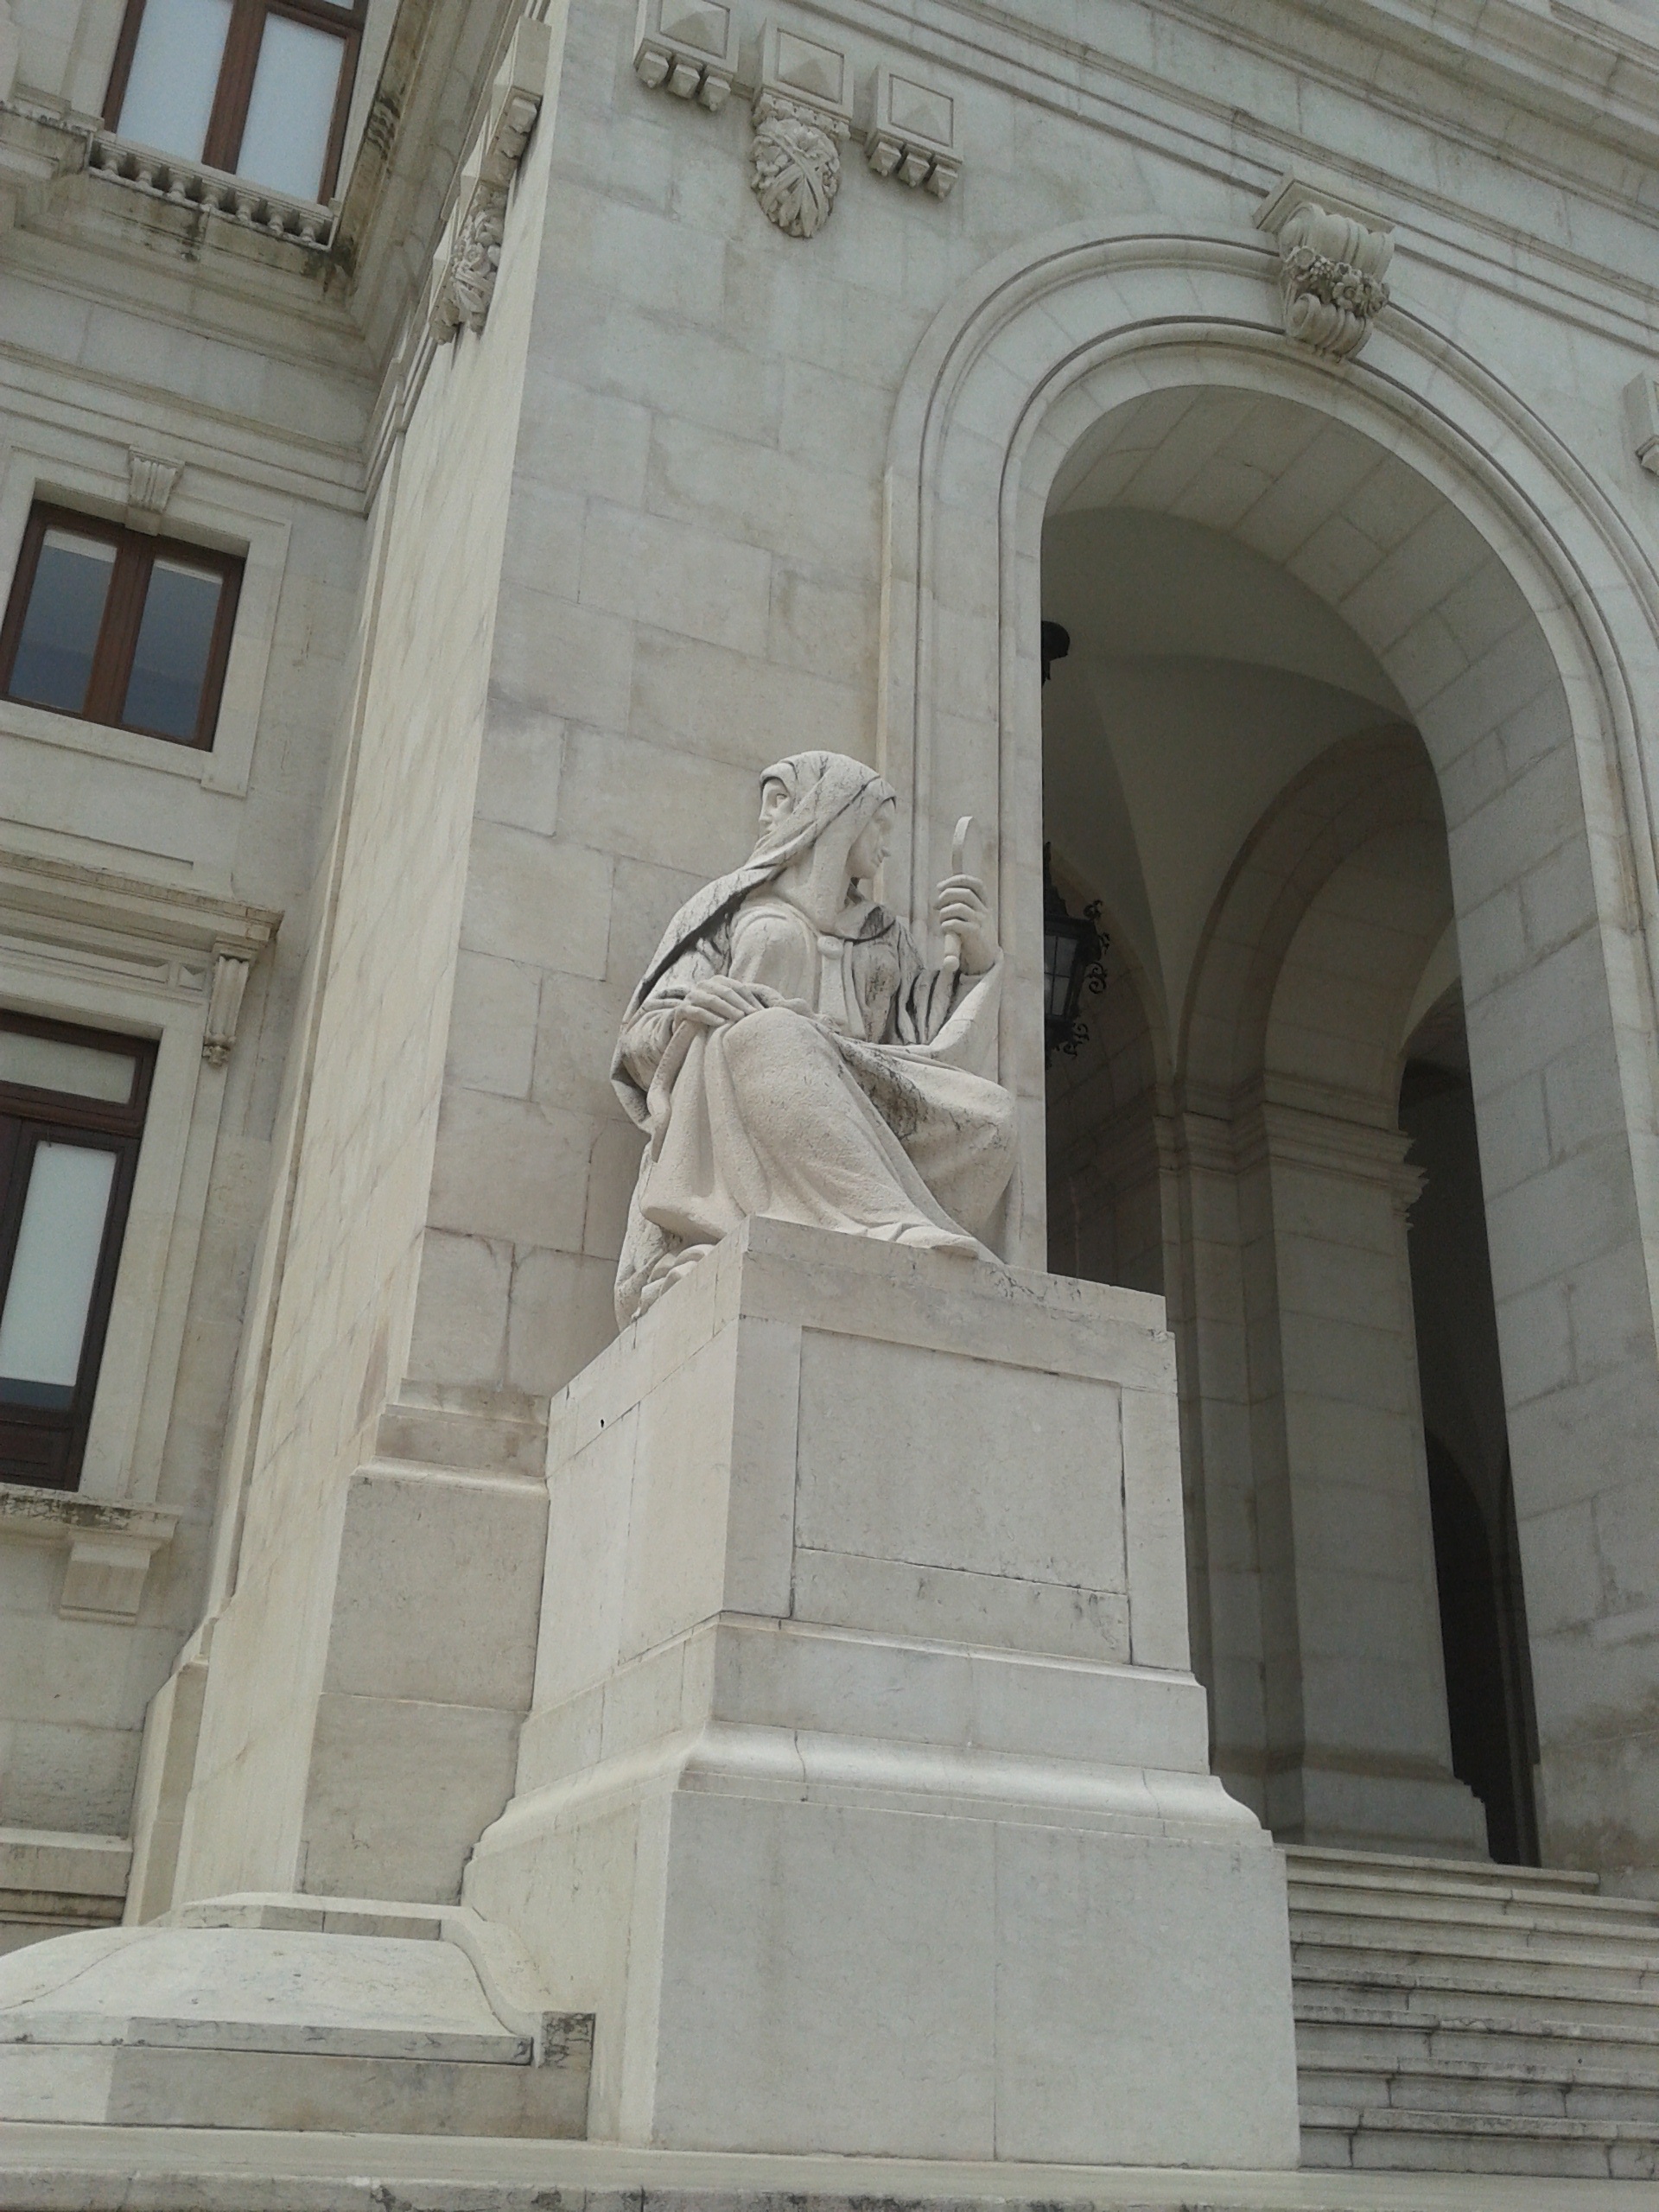
architecture, structure, woman, monument, statue, arch, column, landmark, facade, sculpture, art, temple, mirror, carving, lisbon, stone carving, ancient history, justice palace, bifronte